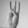
ASL letter: W